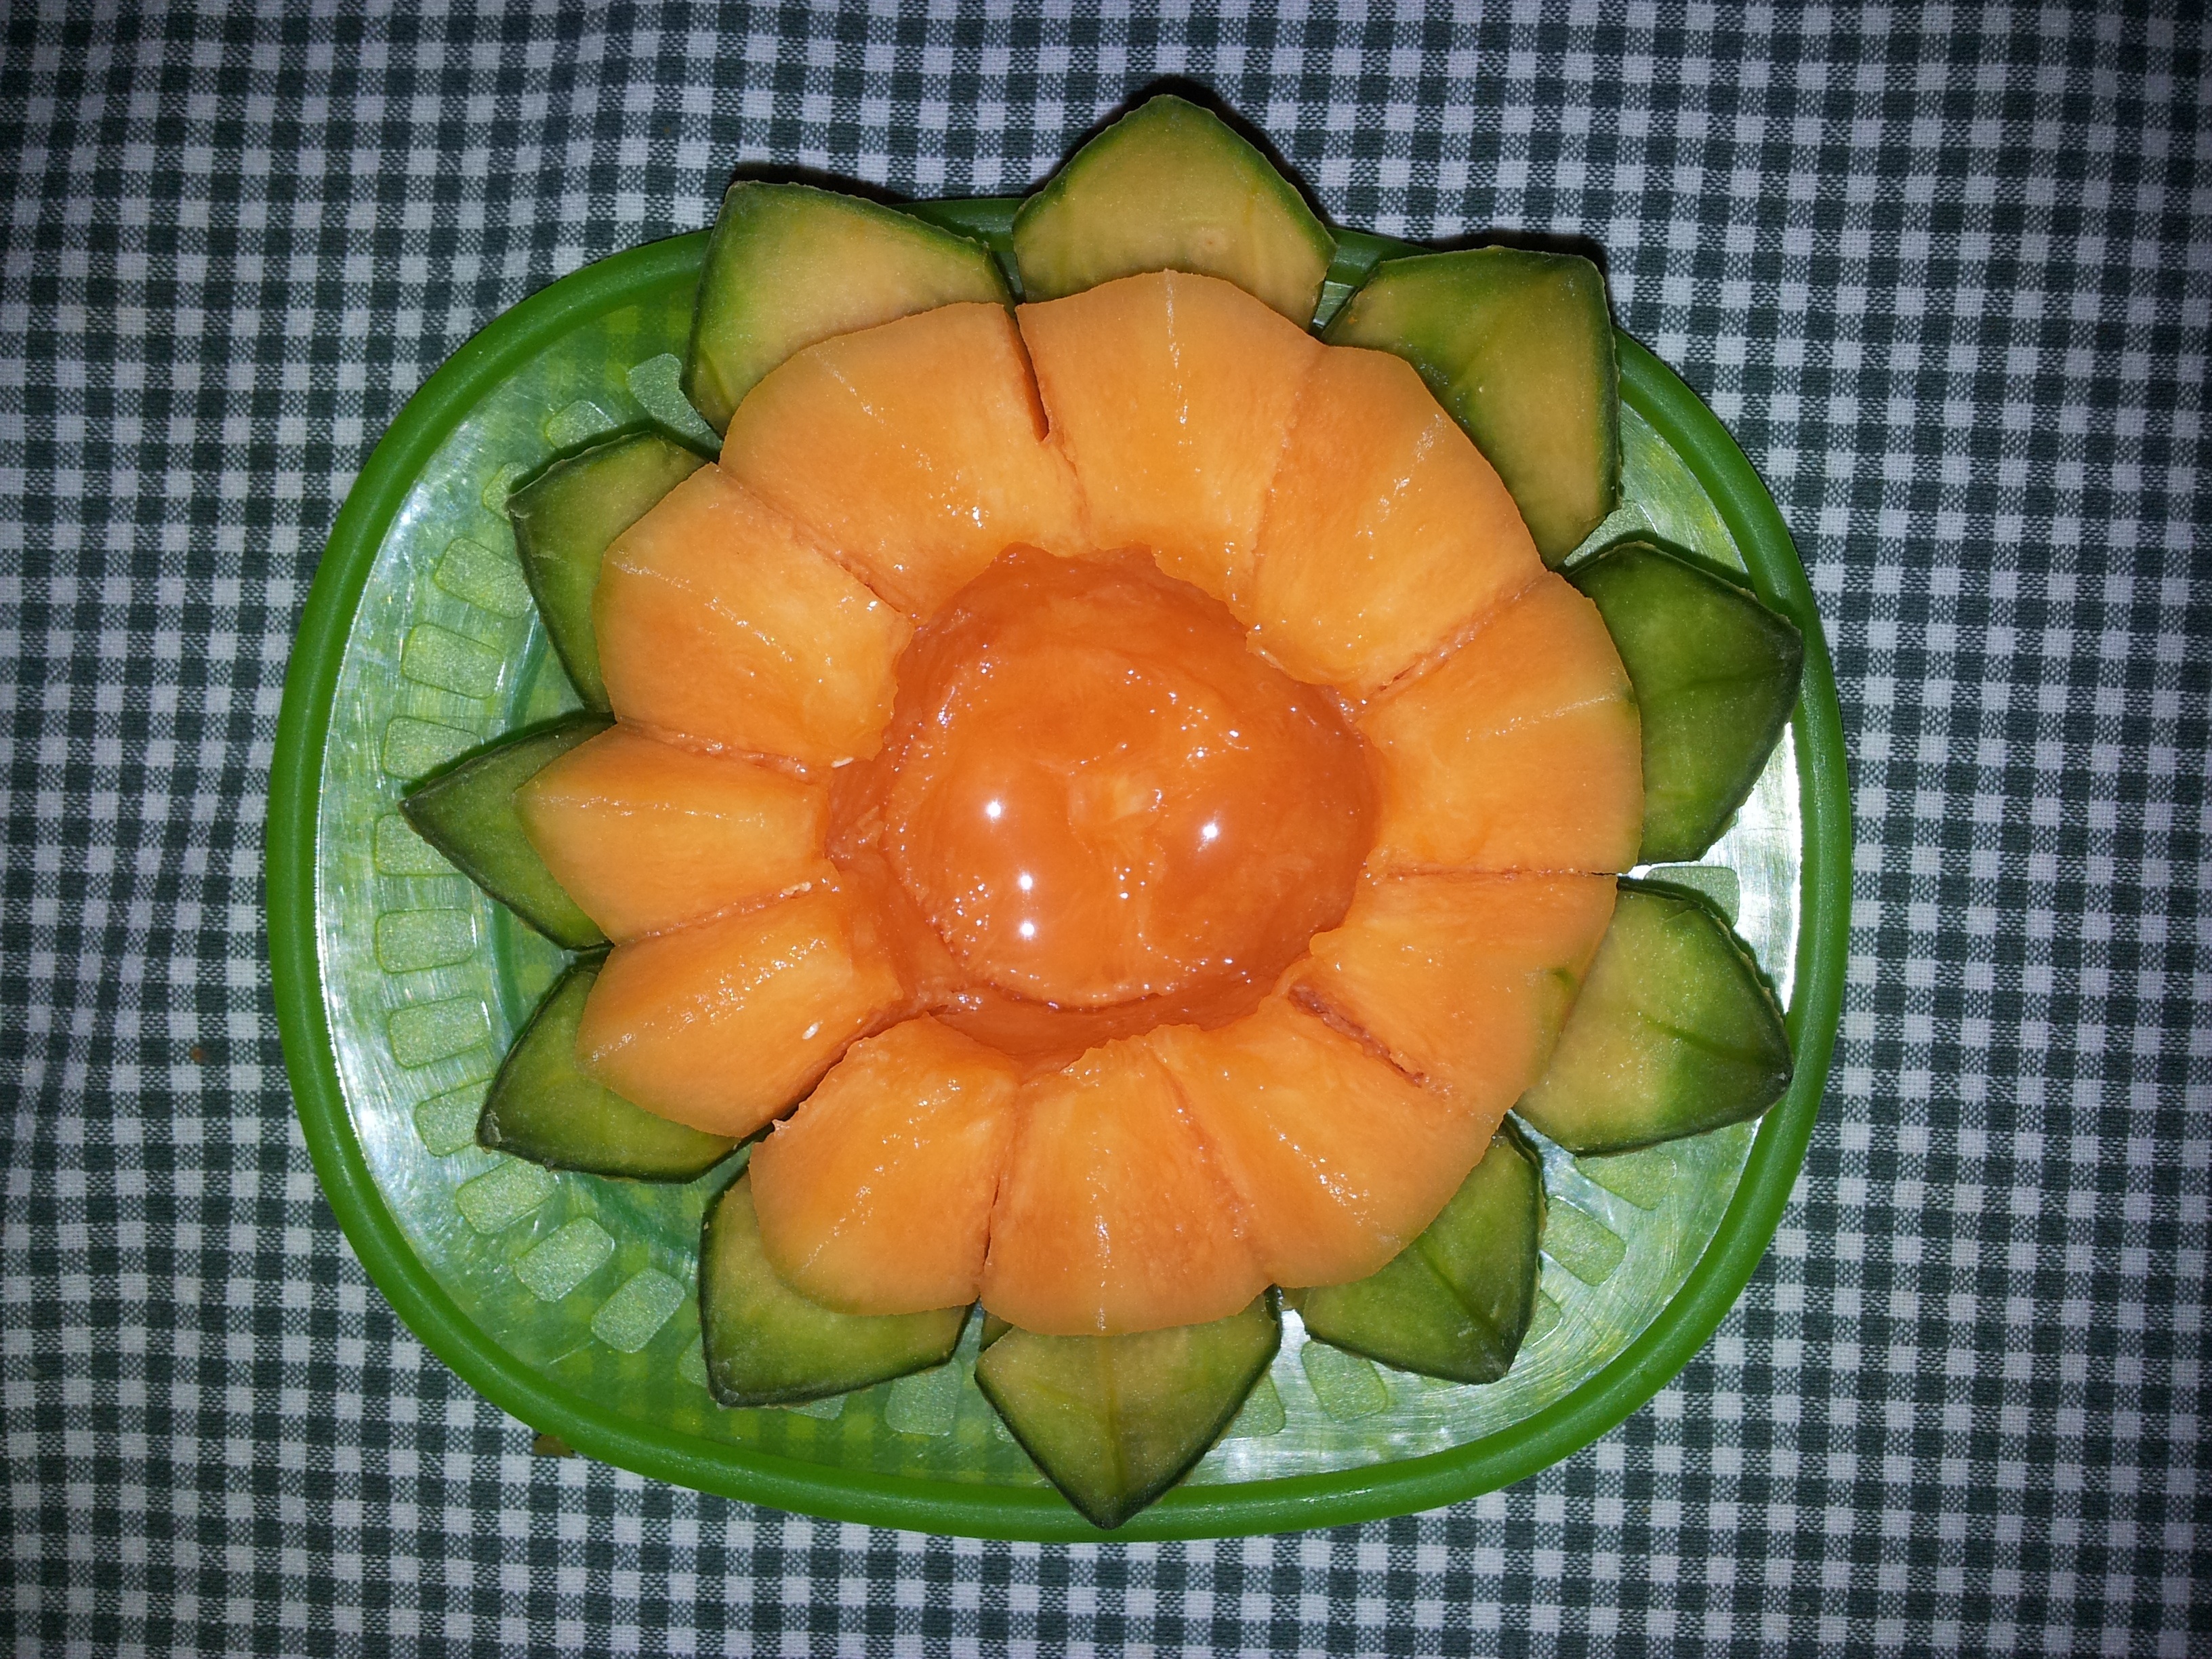
plant, fruit, dish, food, produce, tangerine, calabaza, carving, citrus, melon, cucurbita, flowering plant, fruit flower, mandarin orange, land plant, cucumber gourd and melon family